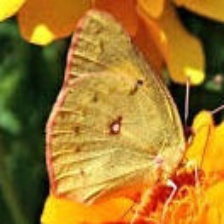
Species: SLEEPY ORANGE
Butterfly family (ImageNet category): sulphur_butterfly